The Twilight Singers

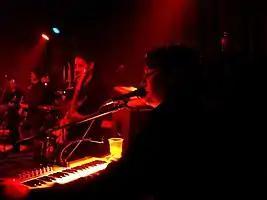
The Twilight Singers performing in 2006

The Twilight Singers are an American indie rock band. It was formed in 1997 by Greg Dulli as a side project during a hiatus from his group The Afghan Whigs. After the Afghan Whigs disbanded, Dulli used The Twilight Singers as his own artistic vehicle and has now released five studio albums backed by worldwide tours.